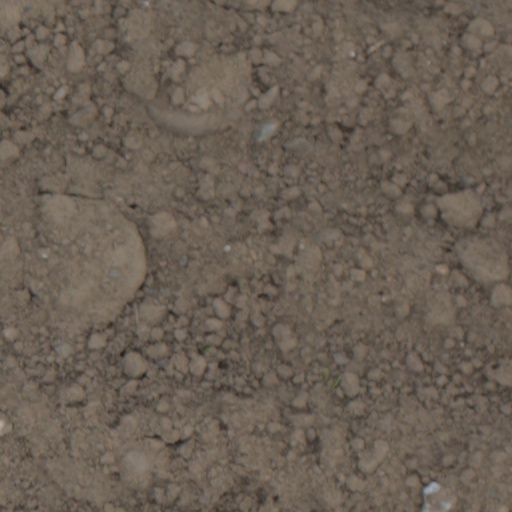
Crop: wheat